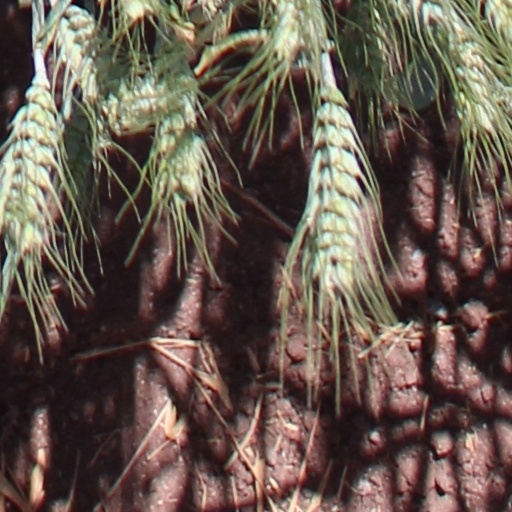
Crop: wheat